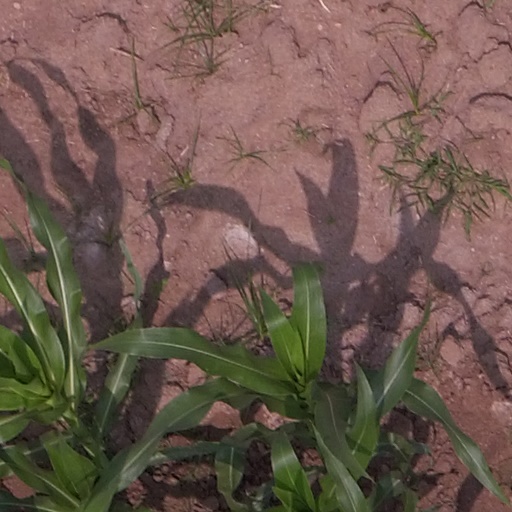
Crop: maize; corn